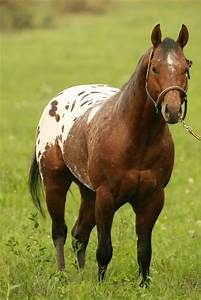
Label: cavallo